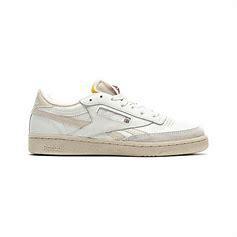
Brand: Reebok
Model: 100